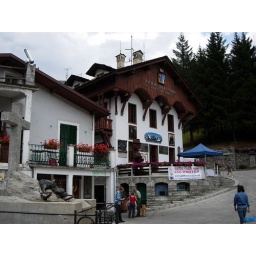
A building in the swank ski town of Courmayer, at the base of Monte Bianco.